Lydia Ellen Tritton

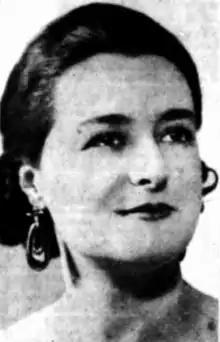
Tritton,

Lydia "Nellé" Tritton (Russian: Лидия Тереза ("Нелль") Керенская (Триттон), 19 September 189910 April 1946) was an Australian journalist, poet, and self-declared "public elocutionist".